Walter Stewart (general)

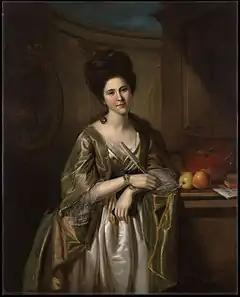
Portrait of Deborah McClenachan Stewart by Charles Willson Peale, 1782

On April 11, 1781, prior to the British surrender at Yorktown, Stewart was married to Deborah McClenachan, the 17-year-old eldest daughter of a Philadelphia businessman. Stewart's father-in-law, Blair McClenachan, was known as a founder of the First City Troop, and had bought the house known as Cliveden from Benjamin Chew in September 1779. Cliveden had been badly damaged in heavy fighting during the Battle of Germantown.